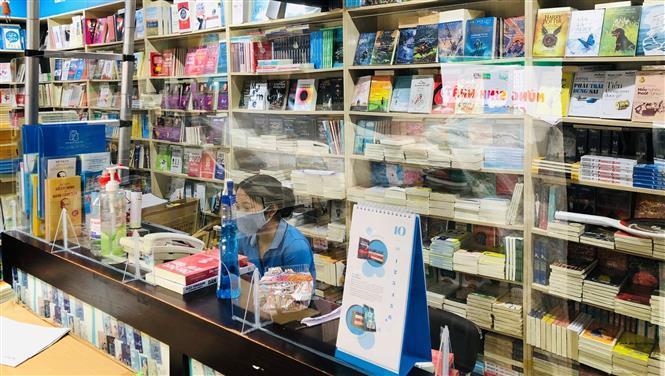
có một cô gái đang xuất hiện ở bên trong quầy